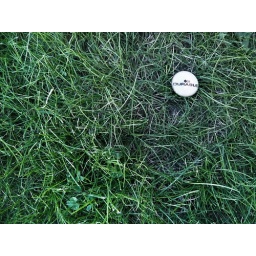
Having a durable tag on a small partch of grass in a car park...